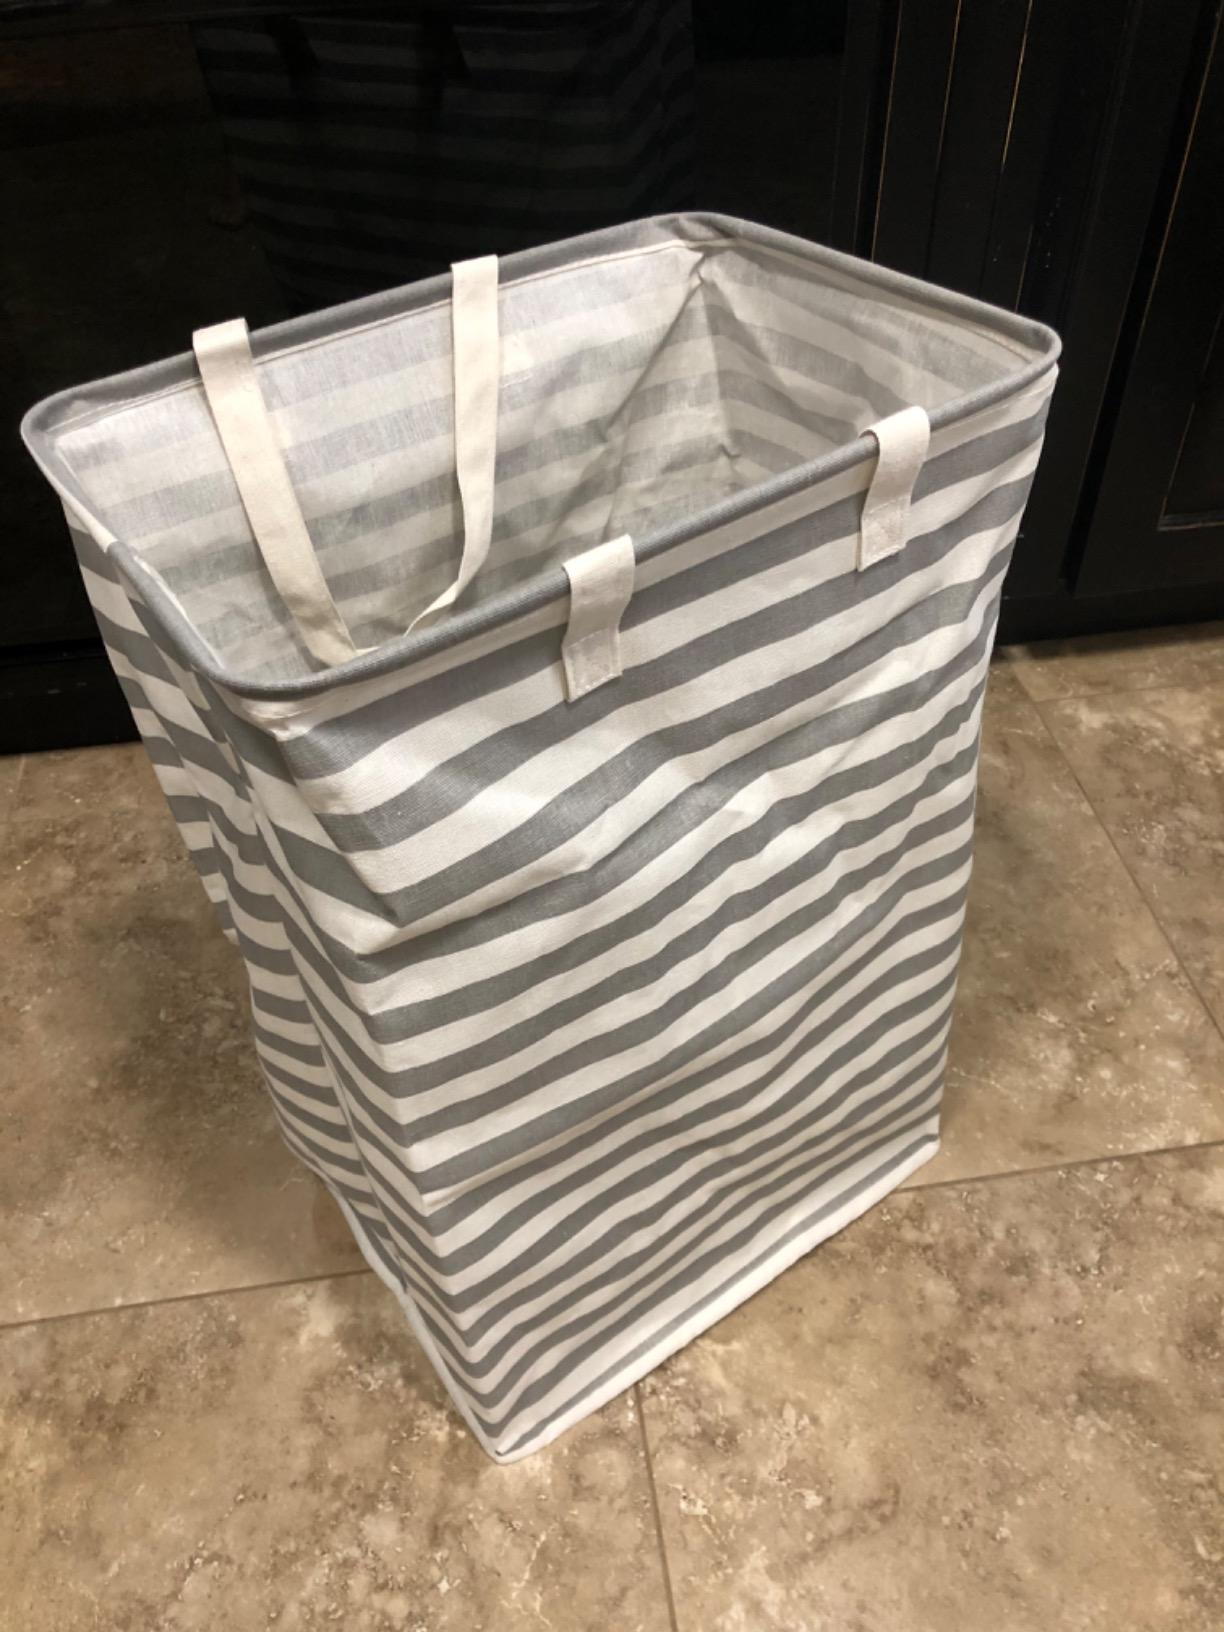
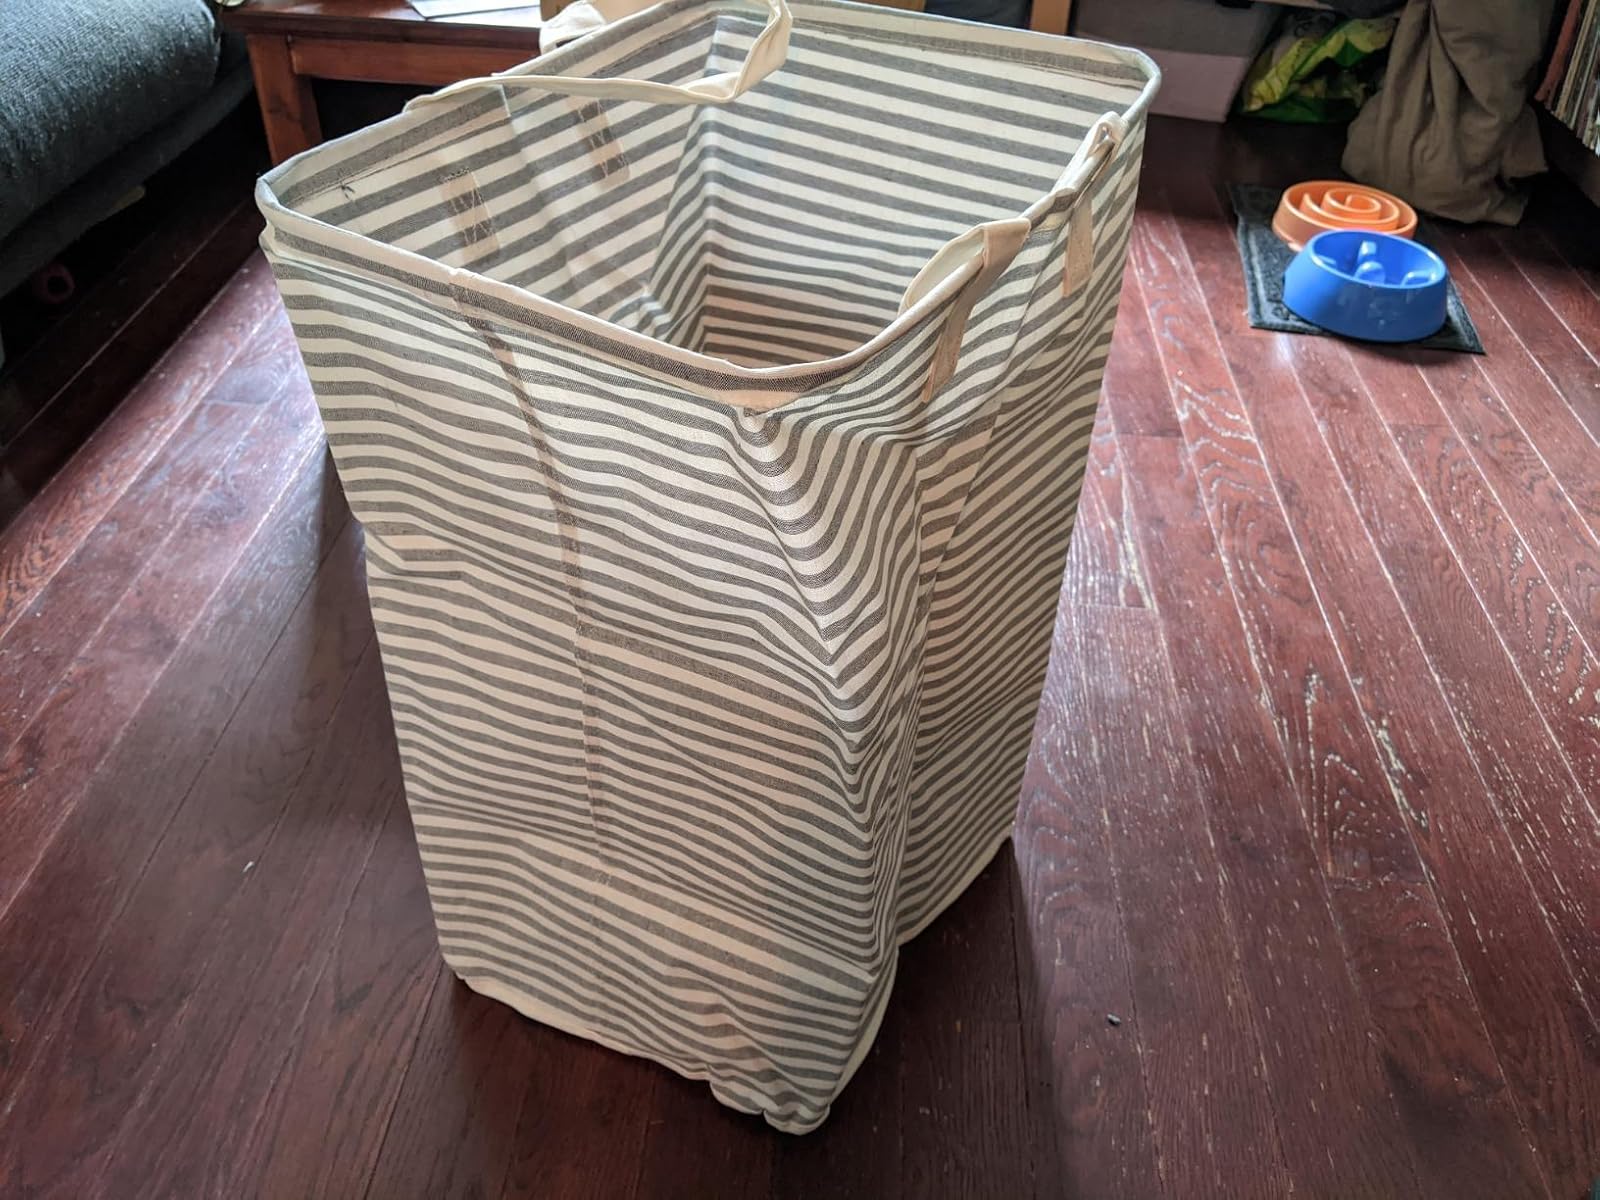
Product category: items_hamper
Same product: no